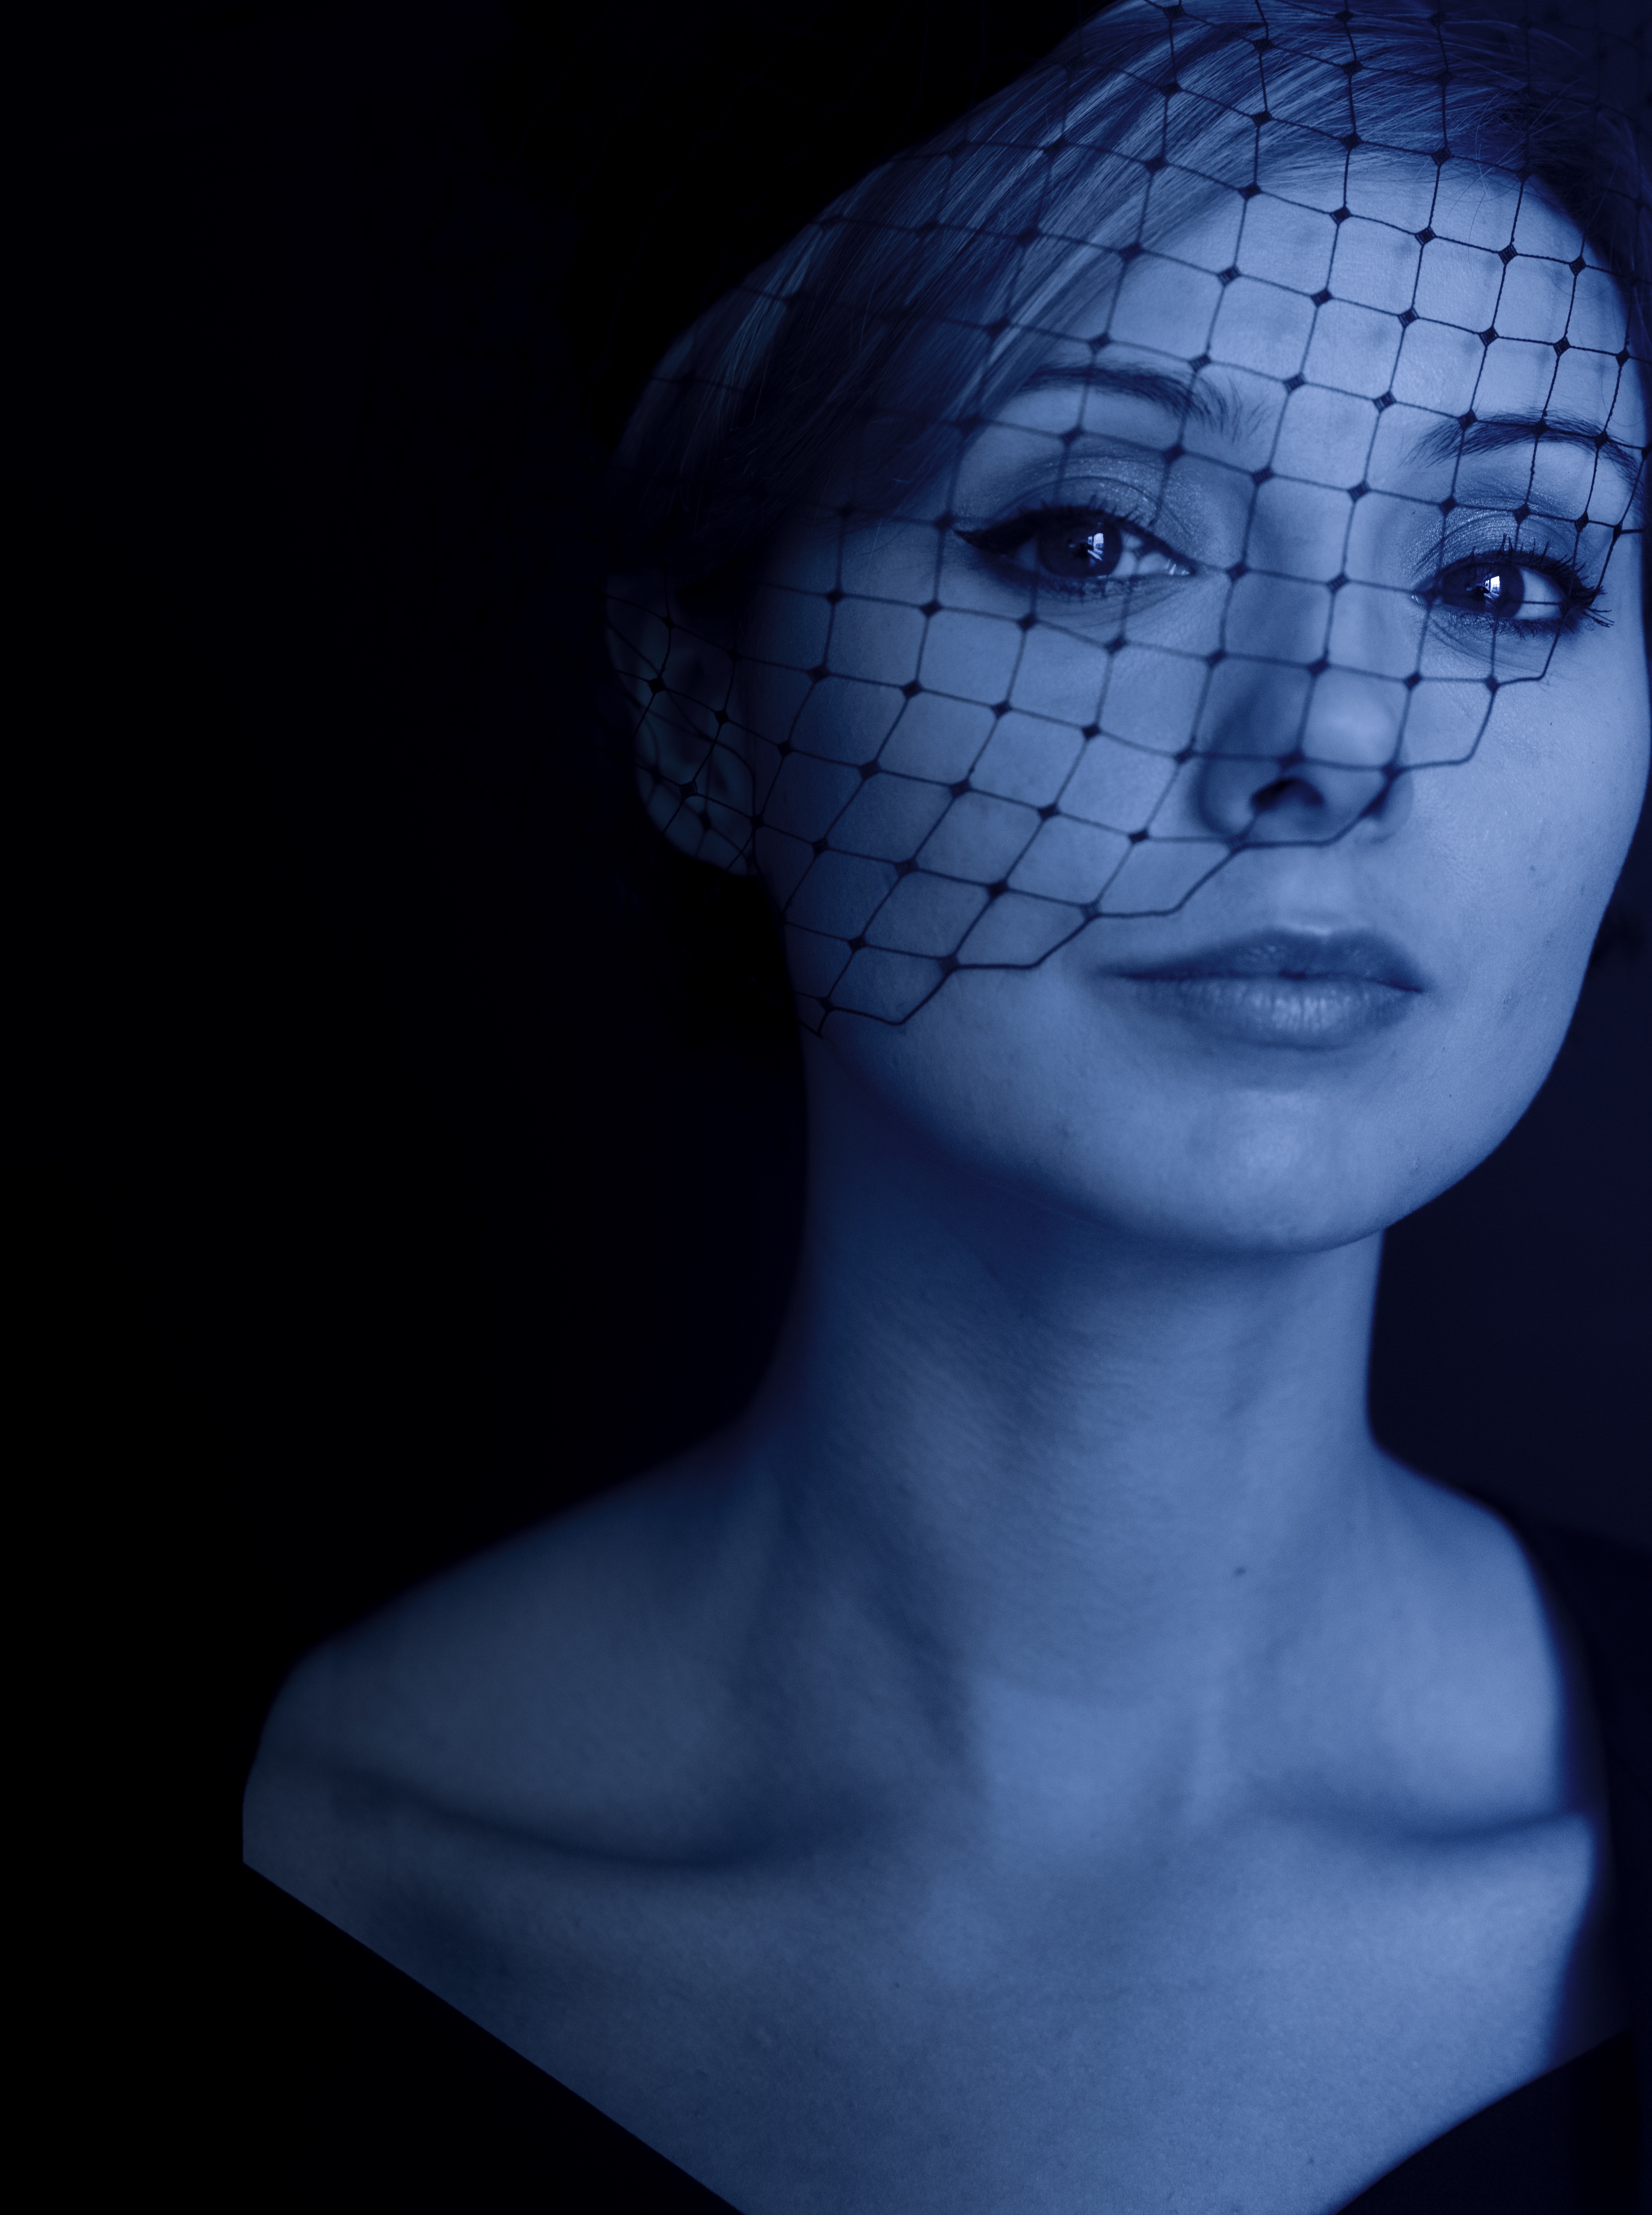
woman, female, portrait, model, color, darkness, blue, lady, arm, human body, face, sculpture, art, eye, head, organ, sense